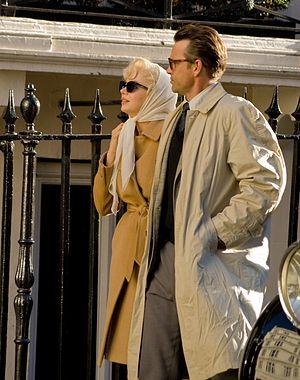
My Week with Marilyn ou Une semaine avec Marilyn au Québec est un film dramatique britannico-américain réalisé par Simon Curtis, sorti en 2011.